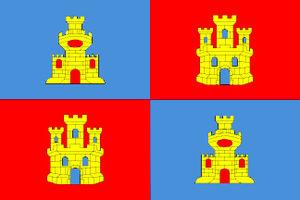
Villacastín est une commune de la province de Ségovie dans la communauté autonome de Castille-et-León en Espagne.